2009–10 SS Lazio season

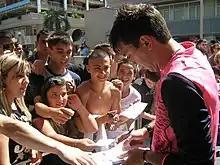
Fernando Muslera signing autographs during the kits' presentation in Fiumicino.

As the previous year, Lazio played their 2009 pre-season matches at the Auronzo di Cadore in Veneto, where they stayed from 10 July to 30 July 2009. Prior to leaving, the kits for the 2009–10 season were presented: produced by Puma, they were shown for the first time at the "Lazio Style" store in Fiumicino on 8 July. At the ceremony, new manager Davide Ballardini and players Tommaso Rocchi, Modibo Diakité and Fernando Muslera were present.